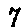
Label: 7